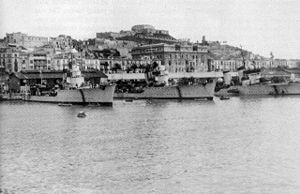
Psilanderaffæren / Baggrund / Hjemrejsen påbegyndes / Kollision
Billede fra Cartagena i Spanien, april 1940. Fra venstre mod højre: HMSRemus, HMS Romulus og HMS Puke, den sidstnævnte krænger for at kunne foretage reparationer af agterstavnen.
Psilanderaffæren var en episode, der indtraf i Skálafjørður nær Tórshavn på Færøerne under 2. verdenskrig den 20. juni 1940, hvor de fire svenske destroyere HMS Psilander, HMS Puke, HMS Romulus og HMS Remus blev tilbageholdt af Royal Navy. På dette tidspunkt var Danmark besat af Tyskland og England havde besat Færøerne. Tilbageholdelsen fandt sted, da briterne frygtede, at Tysklands Kriegsmarine ville beslaglægge dem og tage dem i tysk tjeneste, når de forlod Nordsøen.